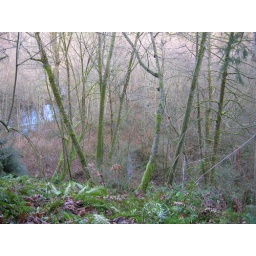
Saw a coyote while walking in here, just a mile from my house in hte burbs. i021907 027